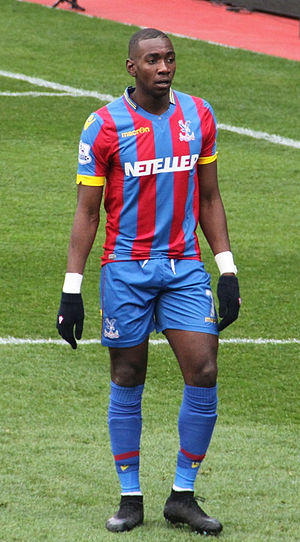
Yannick Bolasie
Bolasie playing for Crystal Palace in 2015
Yannick Bolasie født 24. maj 1989 i Lyon af Congolesiske forældre er en professionel fodboldspiller fra England. Han spiller til dagligt i England for Everton, og for Congos fodboldlandshold.